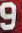
Number: 9